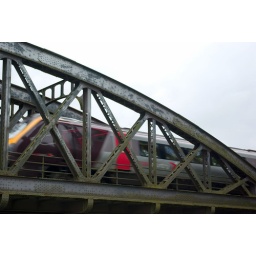
train over the river